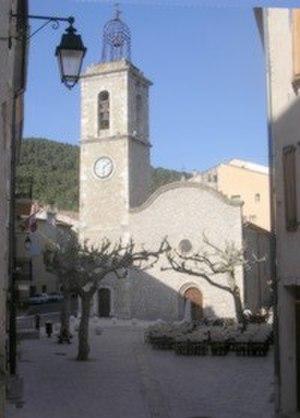
Claviers est une commune française située dans le département du Var en région Provence-Alpes-Côte d'Azur.